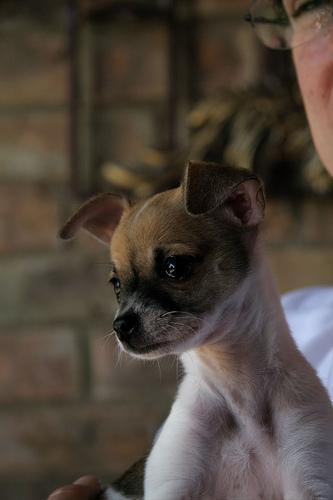
Chihuahua